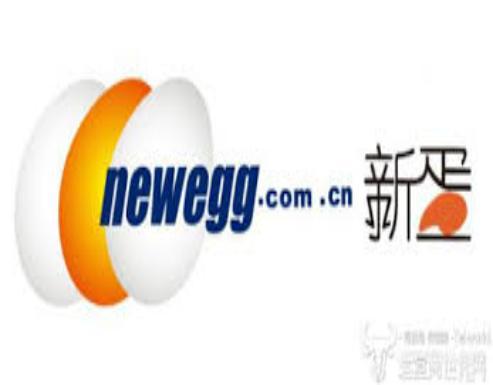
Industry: Others